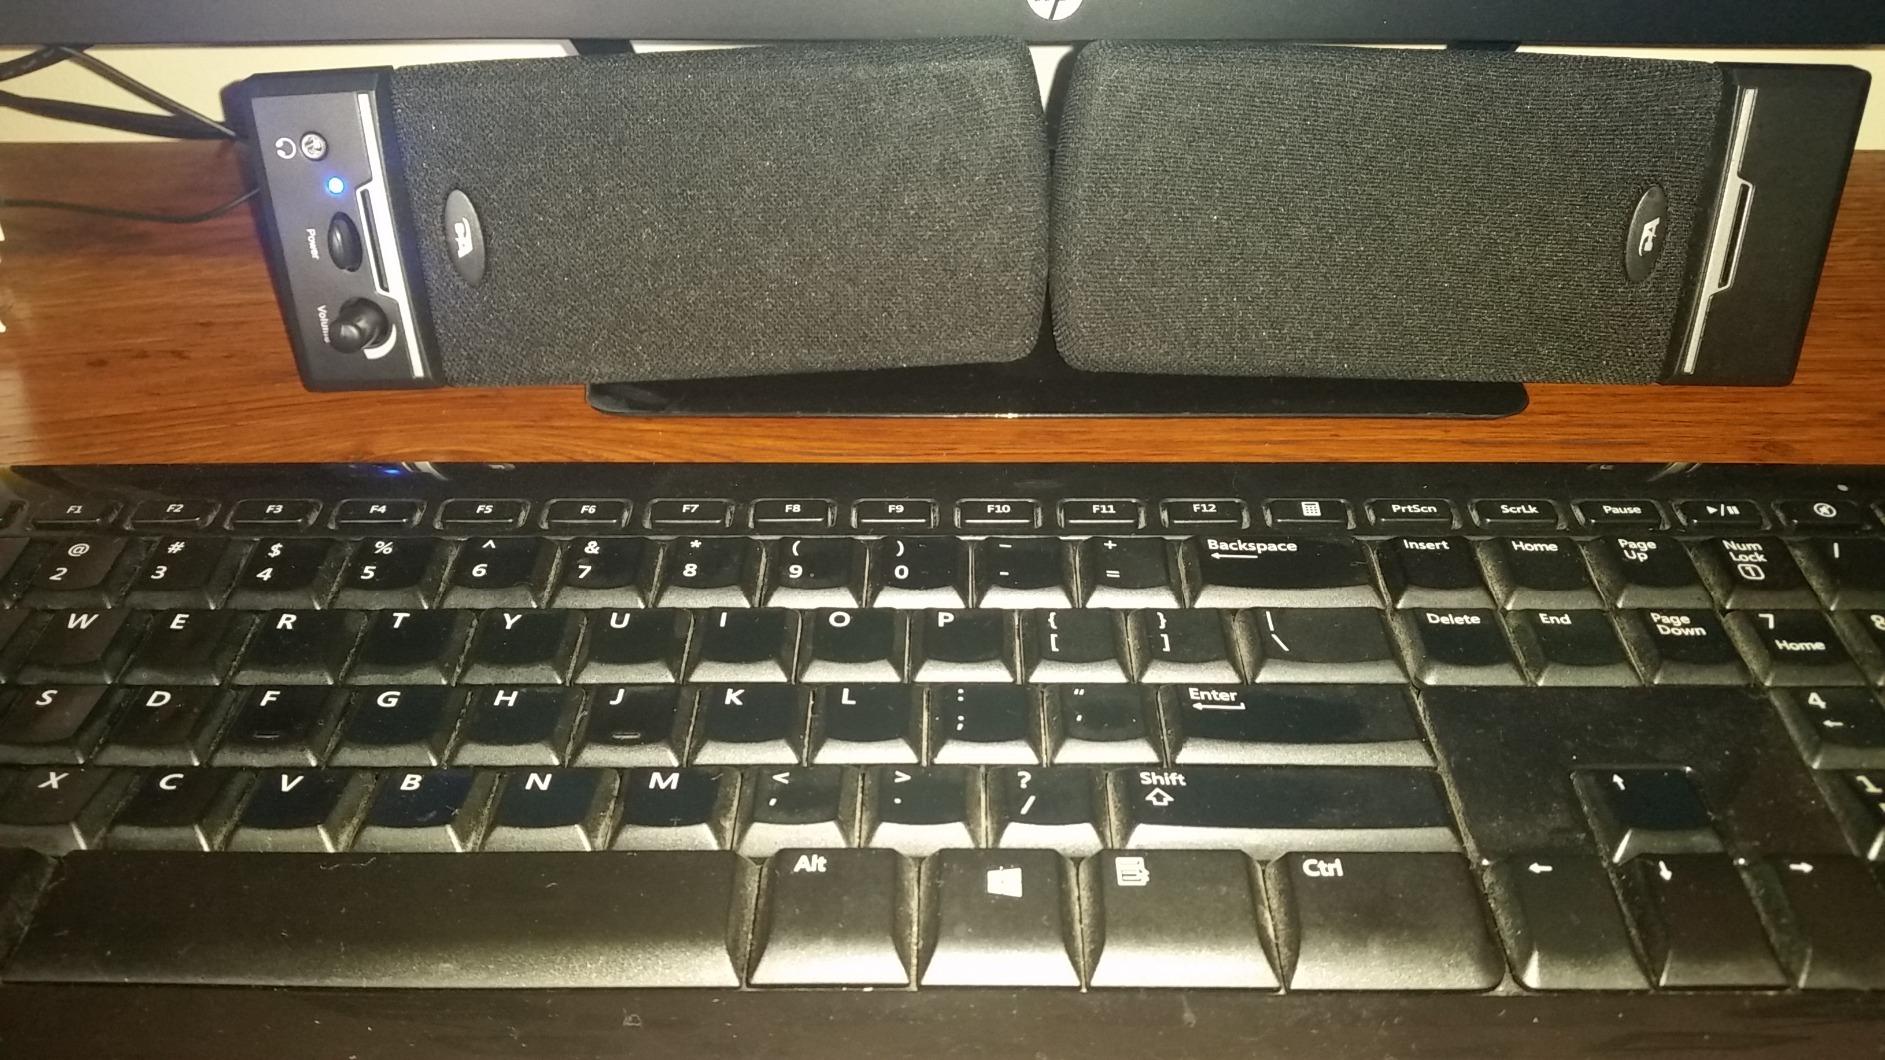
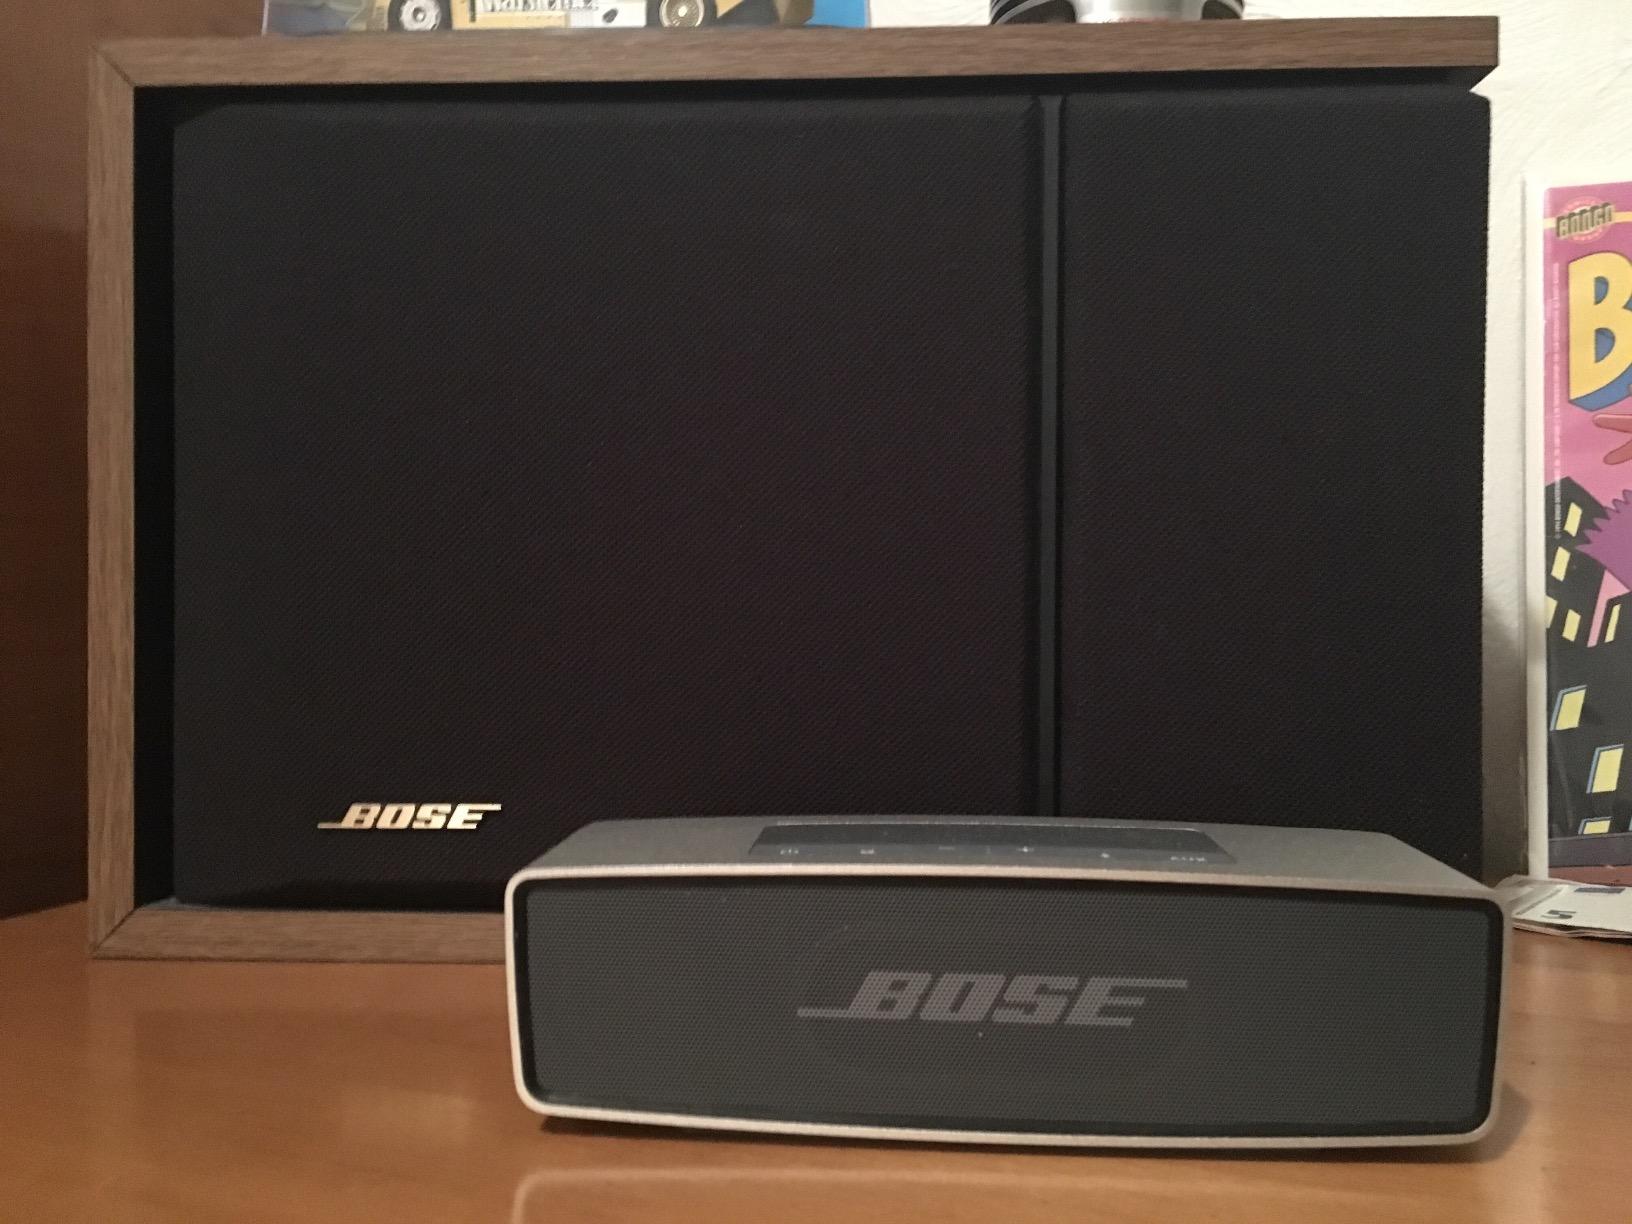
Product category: speaker
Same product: no